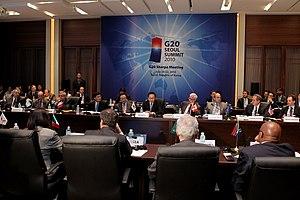
Un sherpa est, selon un surnom, le représentant personnel d'un chef d'État ou de gouvernement d'un État membre du G7, puis du G20. Les sherpas se rencontrent régulièrement pour préparer les sommets, puis siègent à la table des négociations pendant les sommets.